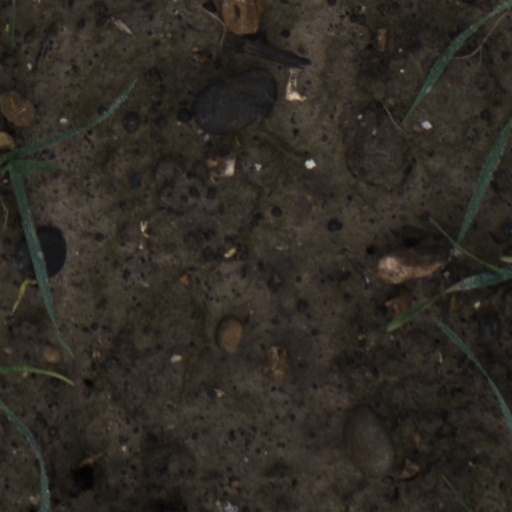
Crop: wheat